William John Young (biochemist)

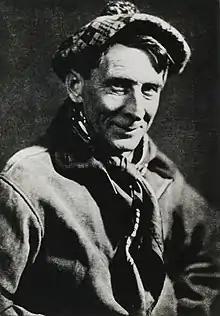
Professor William John Young during his time at the University of Melbourne

William John Young (26 January 1878 – 14 May 1942) was an English biochemist.